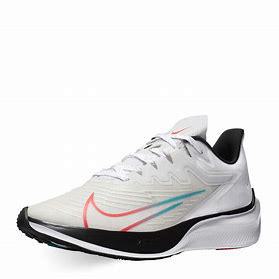
Brand: Nike
Model: Zoom Gravity